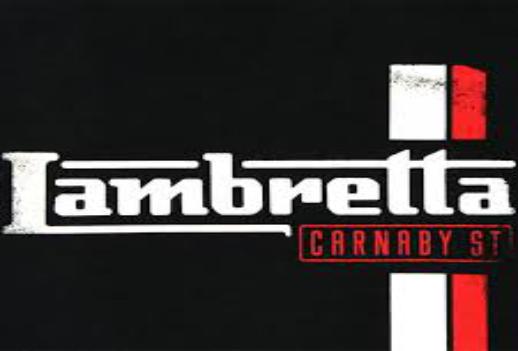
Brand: lambretta
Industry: Transportation